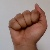
The image shows a hand gesture representing the letter 'A' in Indian Sign Language.